History of Palestine

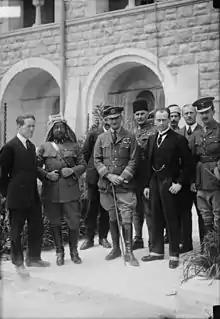
The new era in Palestine. The arrival of Sir Herbert Samuel, H.B.M. High Commissioner with Col. Lawrence, Emir Abdullah, Air Marshal Salmond and Sir Wyndham Deedes, 1920.

Jazzar Pasha was appointed Wali of Sidon by the Sublime Porte for his role in uprooting the Zaydani sheikhdom. Unlike the Galilee-born Zahir, Jazzar was a product of the Ottoman state and a force for Ottoman centralization, yet he also pursued his own agenda, extending his influence throughout the southern half of Ottoman Syria. Jazzar assumed control over Zahir's cotton monopoly and further strengthened the fortifications of Acre, where he was based. He financed his rule through income generated from the cotton trade, as well as taxes, tolls and extortion. Tensions between Jazzar and the French cotton merchants of Acre ended with the latter being expelled in the late 1780s, at a time when prices for Palestine's cotton were declining due to alternative sources elsewhere. Like Zahir, Jazzar was able to maintain domestic security by suppressing the Bedouin tribes. However, the local peasantry did not fare well under his stringent taxation policies, which resulted in many leaving the Galilee for neighboring areas. To protect his rule, he raised a personal army of "mamluks" (slave soldiers) and mercenaries consisting of troops from different parts of the Islamic world. Jazzar established close ties with the Tuqan family, who were traditionally aligned with the Ottoman authorities. However, the Tuqans' chief rival, the Jarrar family, resisted his attempts at centralization and Jazzar besieged them at their Sanur fortress in 1790 and 1795, both times ending in defeat.